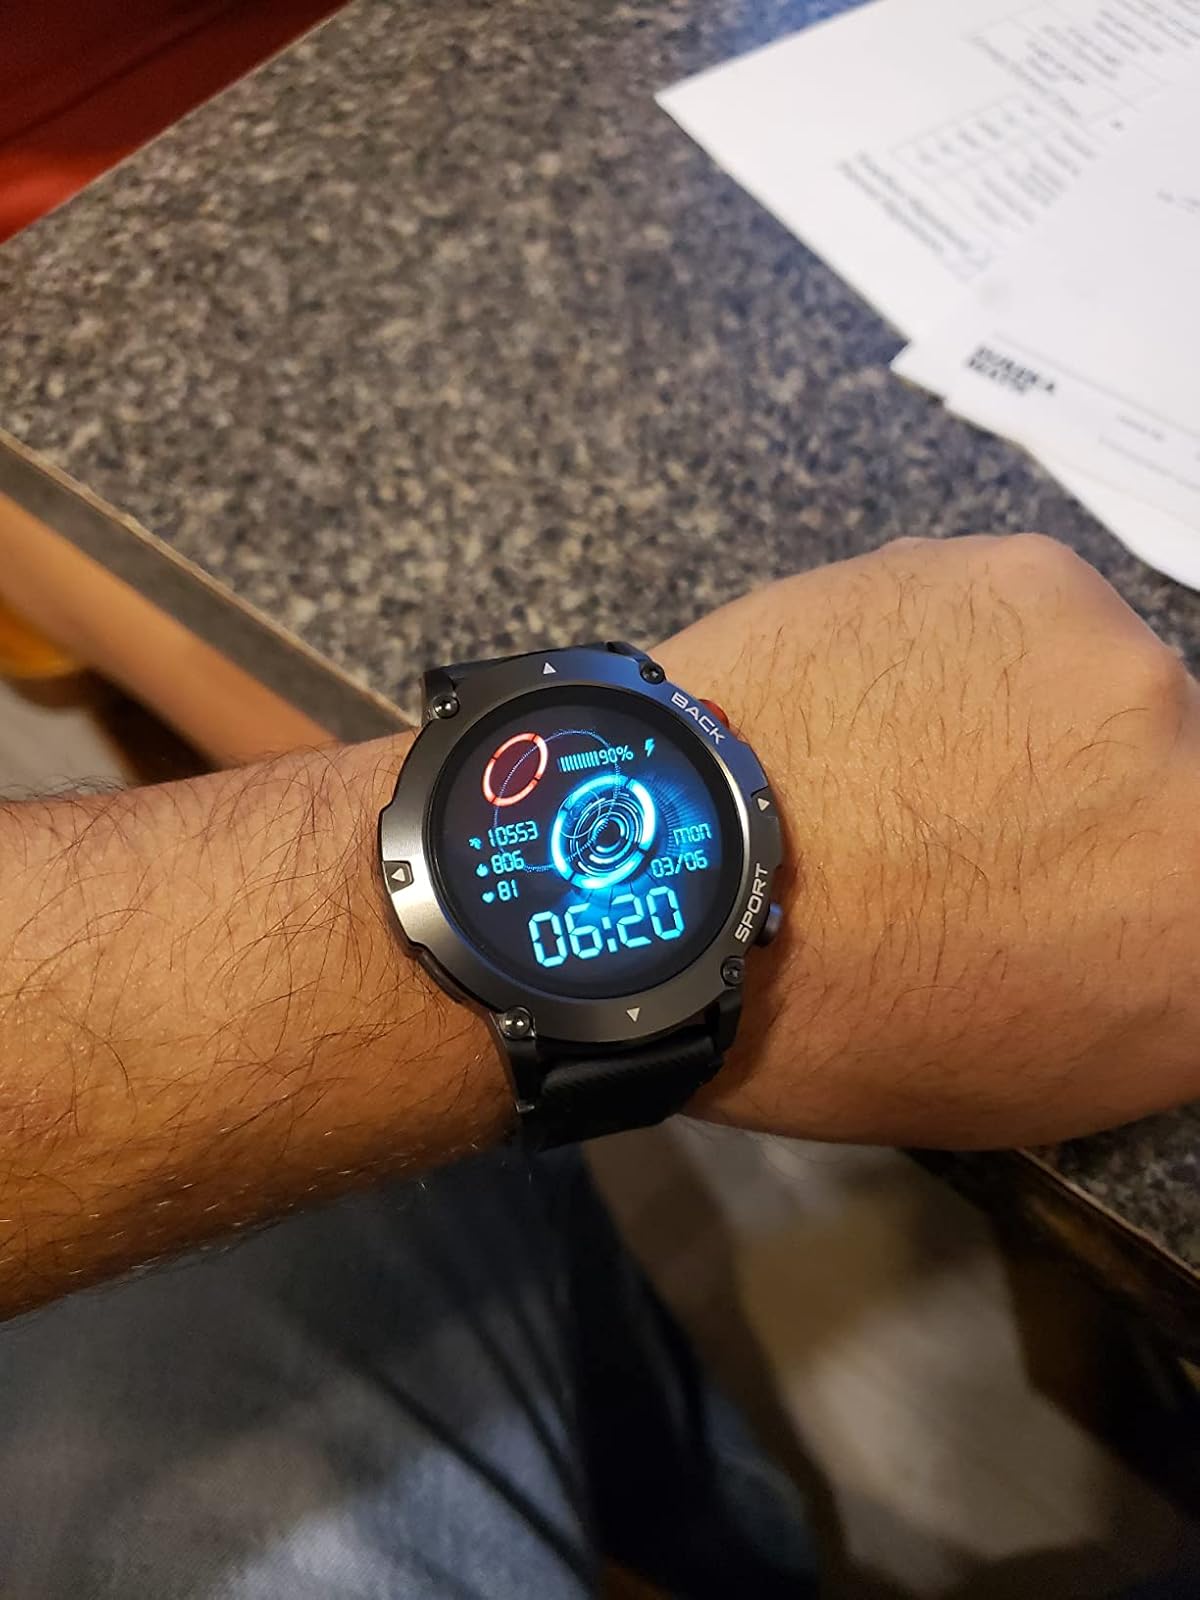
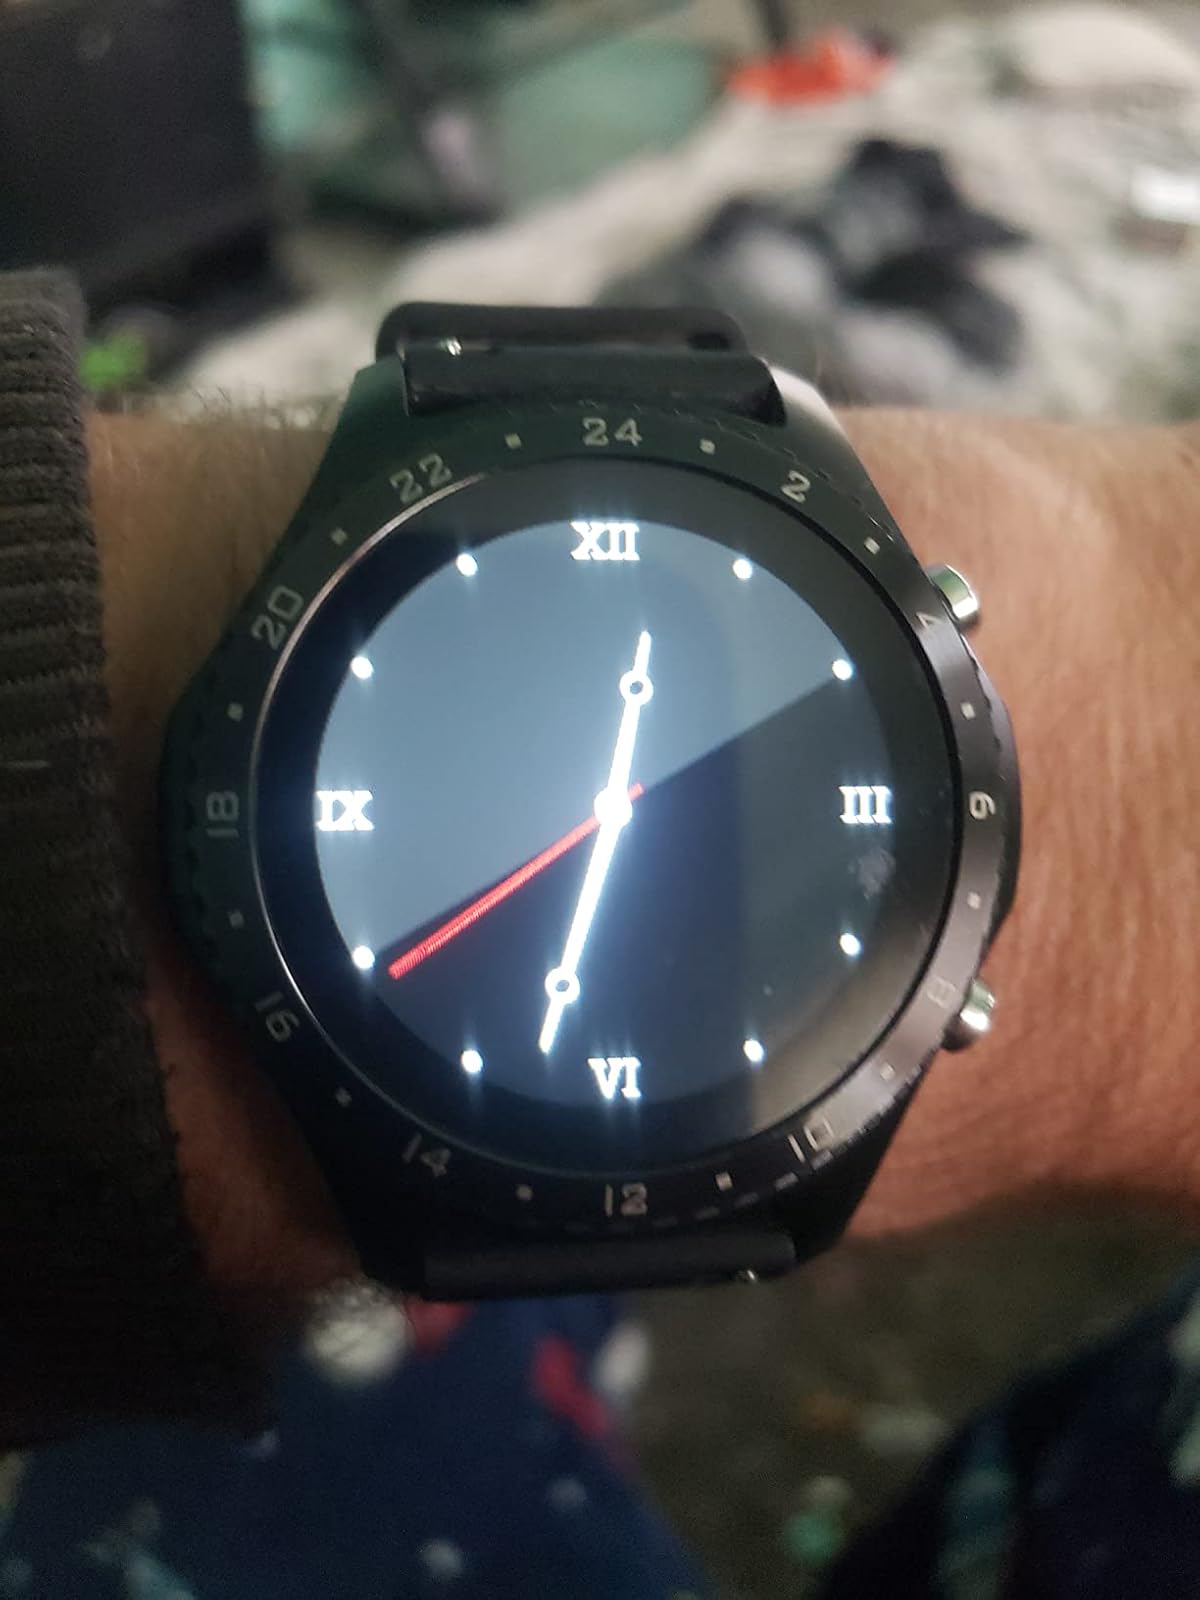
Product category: smartwatch
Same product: no